Culemborg fireworks disaster

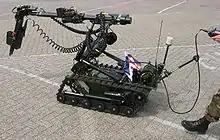
An EOD Wheelbarrow in 2006

The fire brigade arrived soon and closed down the perimeter. However, no one knew what kind of materials were stored inside the compound, or how high the risk of another huge explosion was. Especially in the still-intact bunker where many unexploded fireworks were stored. The Explosive Ordnance Disposal service (EOD), which, coincidentally, was headquartered in Culemborg until 2011, deployed a "Wheelbarrow" observation robot for reconnaissance. This robot tried to find a sign of the two missing persons while also attempting to determine whether it was safe enough for firefighters to approach the fire. The firefighters had to wait until either the "end of the afternoon" or the "beginning of the evening" until they were given permission to start extinguishing efforts, when the EOD deemed the danger of further explosions to be over.